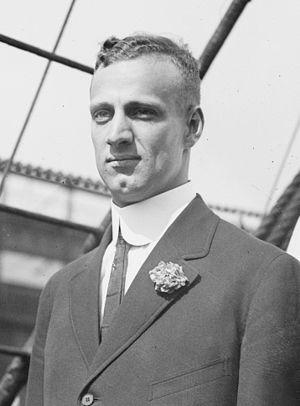
Benjamin Willard Adams est un athlète américain spécialiste du saut en longueur et en hauteur sans élan. Il est le frère de Platt Adams. Affilié au New York Athletic Club, il mesurait 1,88 m pour 78 kg.